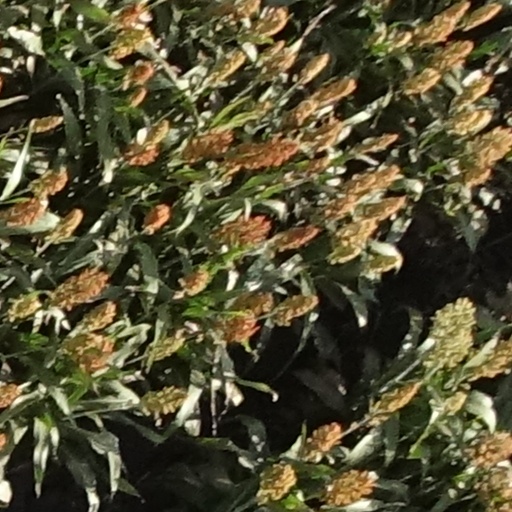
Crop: sorghum